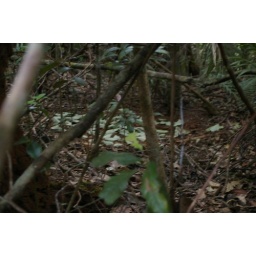
Another bower bird species. The male attracts the female by laying leaves on the ground with the shiney side up.